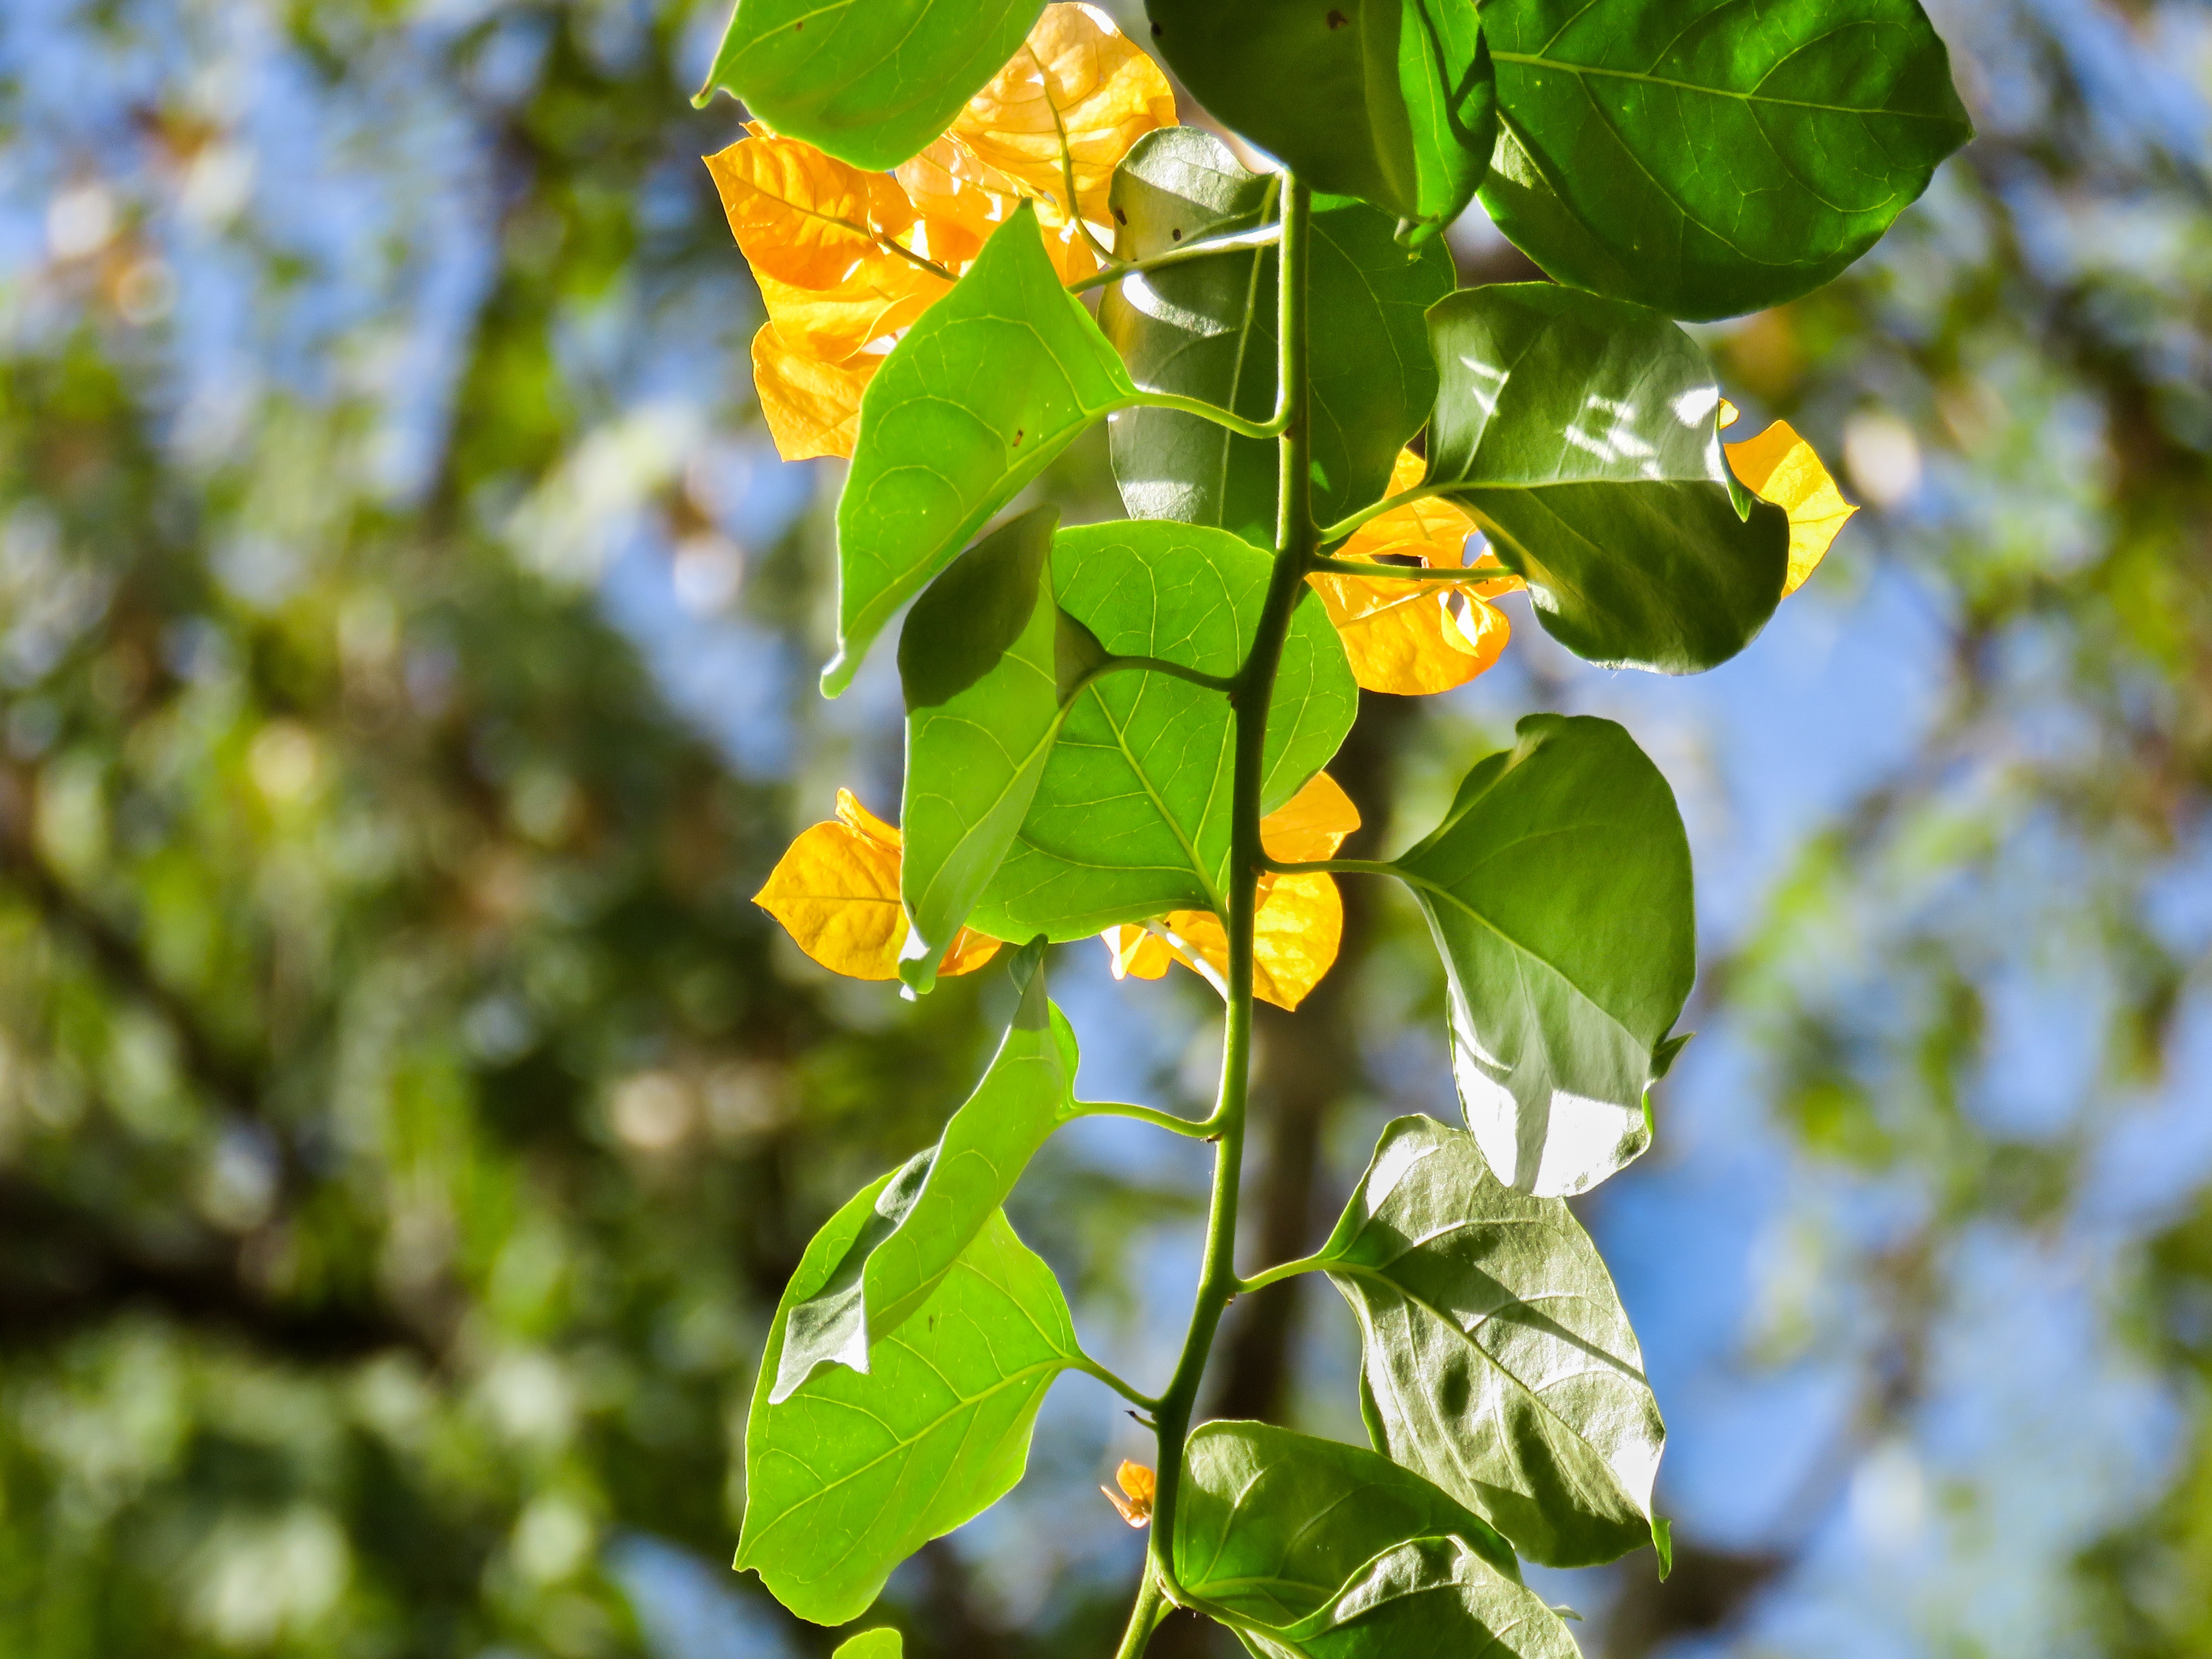
tree, nature, branch, blossom, growth, plant, sunlight, leaf, flower, green, produce, autumn, botany, yellow, garden, closeup, flora, season, twig, twine, trees, leaves, shrub, deciduous, macro photography, flowering plant, maidenhair tree, woody plant, land plant